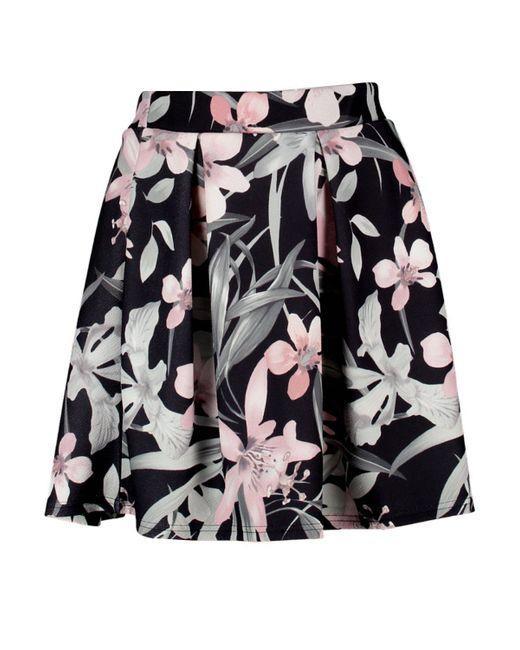
floraler Minirock für junge Mädchen